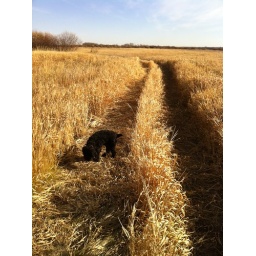
dog in the grass